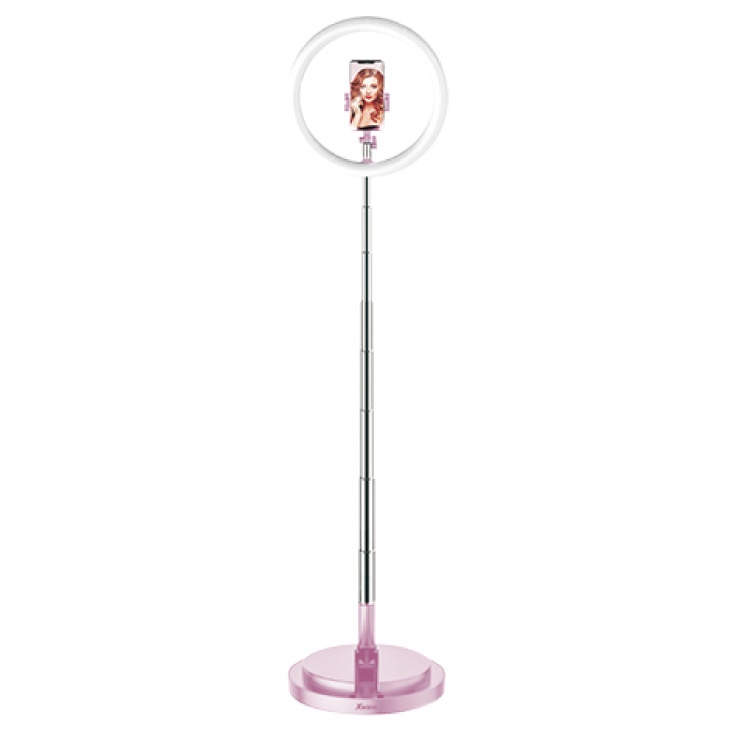
Stalak sa LED svetlom
Brand: XWAVE
Stalak sa podesivim LED svetlom, idealan dodatak za pravljenje savršenih fotografija pomoću pametnih telefona Svetlost se može podešavati u 10 nivoa, takođe i u 3 boje osvetljenosti (toplo bela, hladno bela i dnevna svetlost) Kontrola osvetljenosti na kabelu omogućava lako podešavanje Visina se može podesiti u rasponu od 58-168 cm što omogućava postavljanje stalka na pod ili na površine kao što su stolovi, ormari i sl. Brend XWAVE Snaga 5-22 W Boja svetlosti Toplo bela, hladno bela, dnevna svetlost Temperatura svetlosti 3500-6000K Napajanje 5 V Priključak MicroUSB Dimabilnost Da, u 10 nivoa Dimenzije 290x290x58 mm, podesiva visina 560-1680 mm
Category: Cameras & Optics > Photography > Lighting & Studio